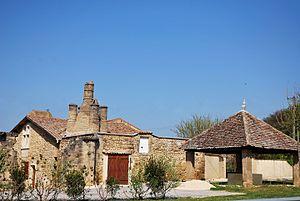
vieille cheminée de cuisine
La cheminée sarrasine ou cheminée sarrazine est un type de cheminée typique de la région naturelle de la Bresse, en particulier sur les toits des fermes bressanes.
Châteauneuf-sur-Isère est une commune française située dans le département de la Drôme en région Auvergne-Rhône-Alpes.